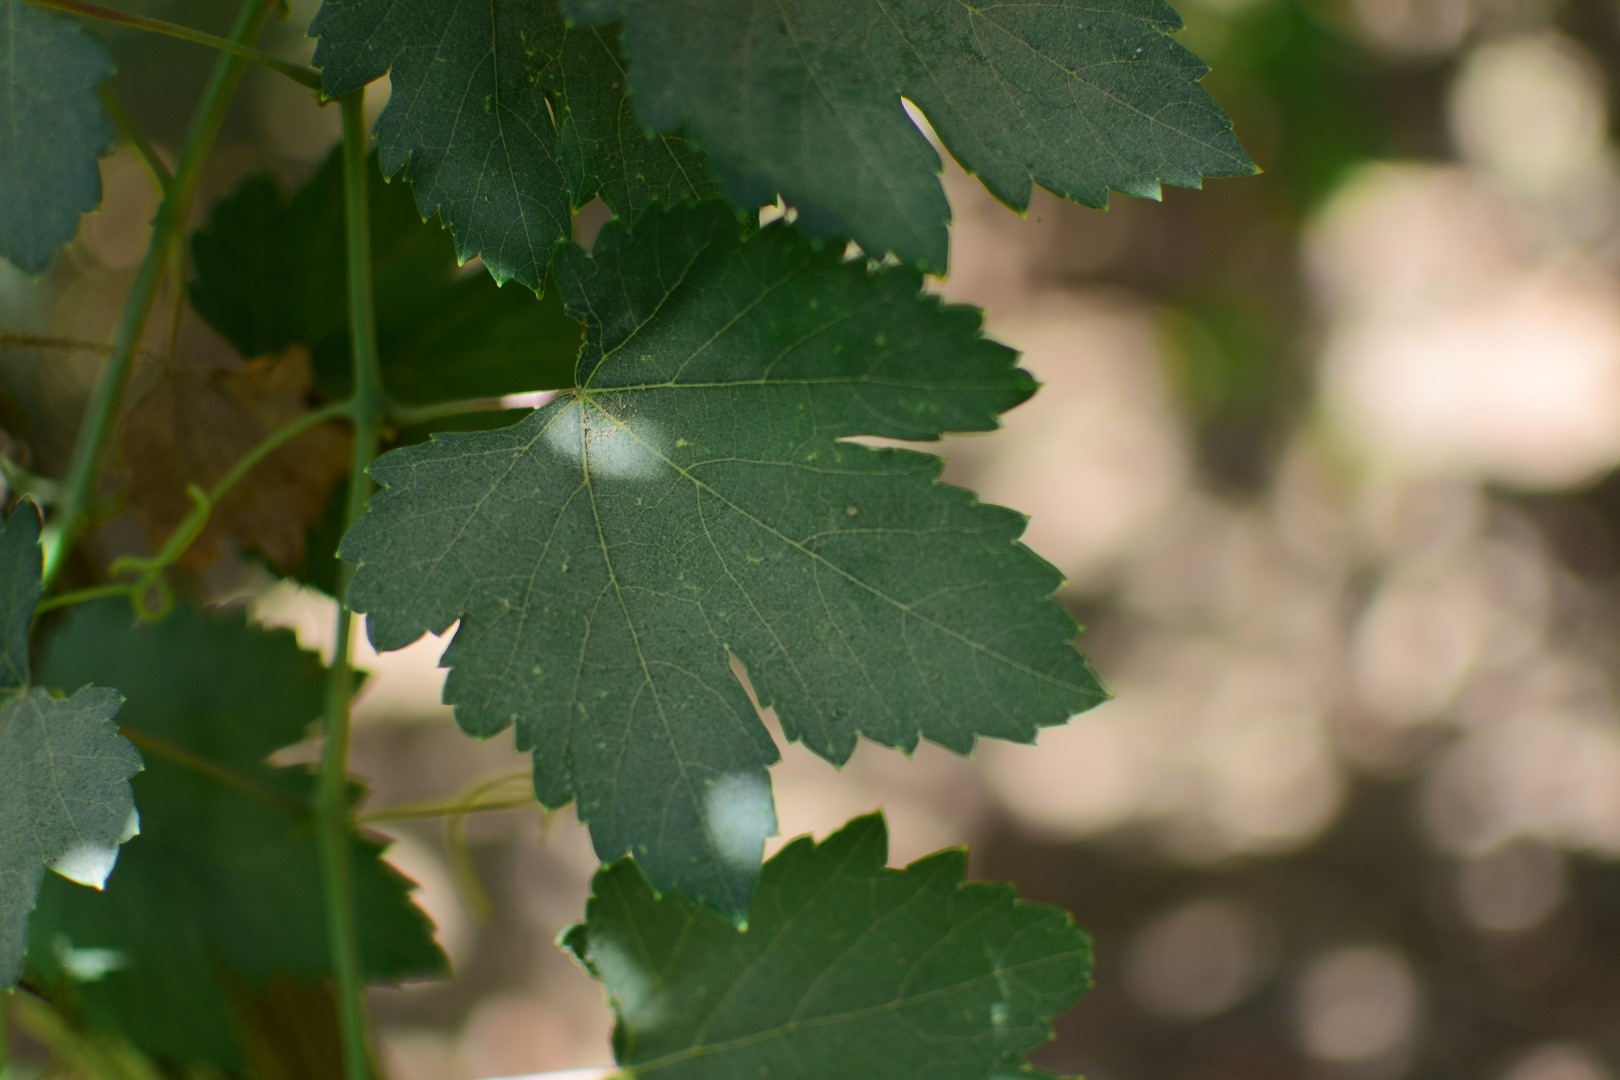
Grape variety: Frinsi